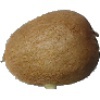
Label: Kiwi 1